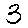
Label: 3